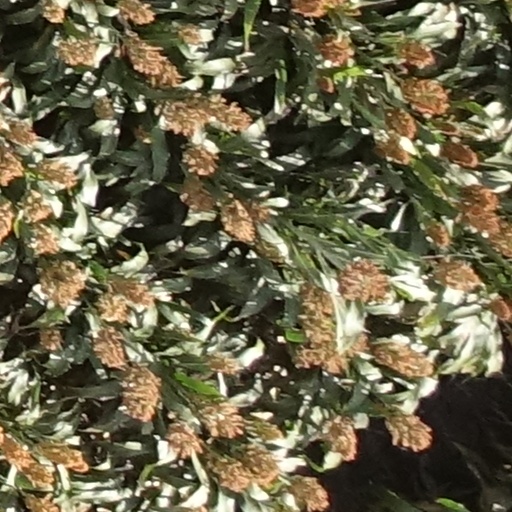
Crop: sorghum